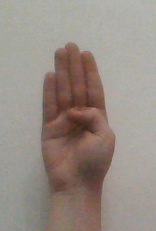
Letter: kaaf